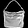
Label: Bag